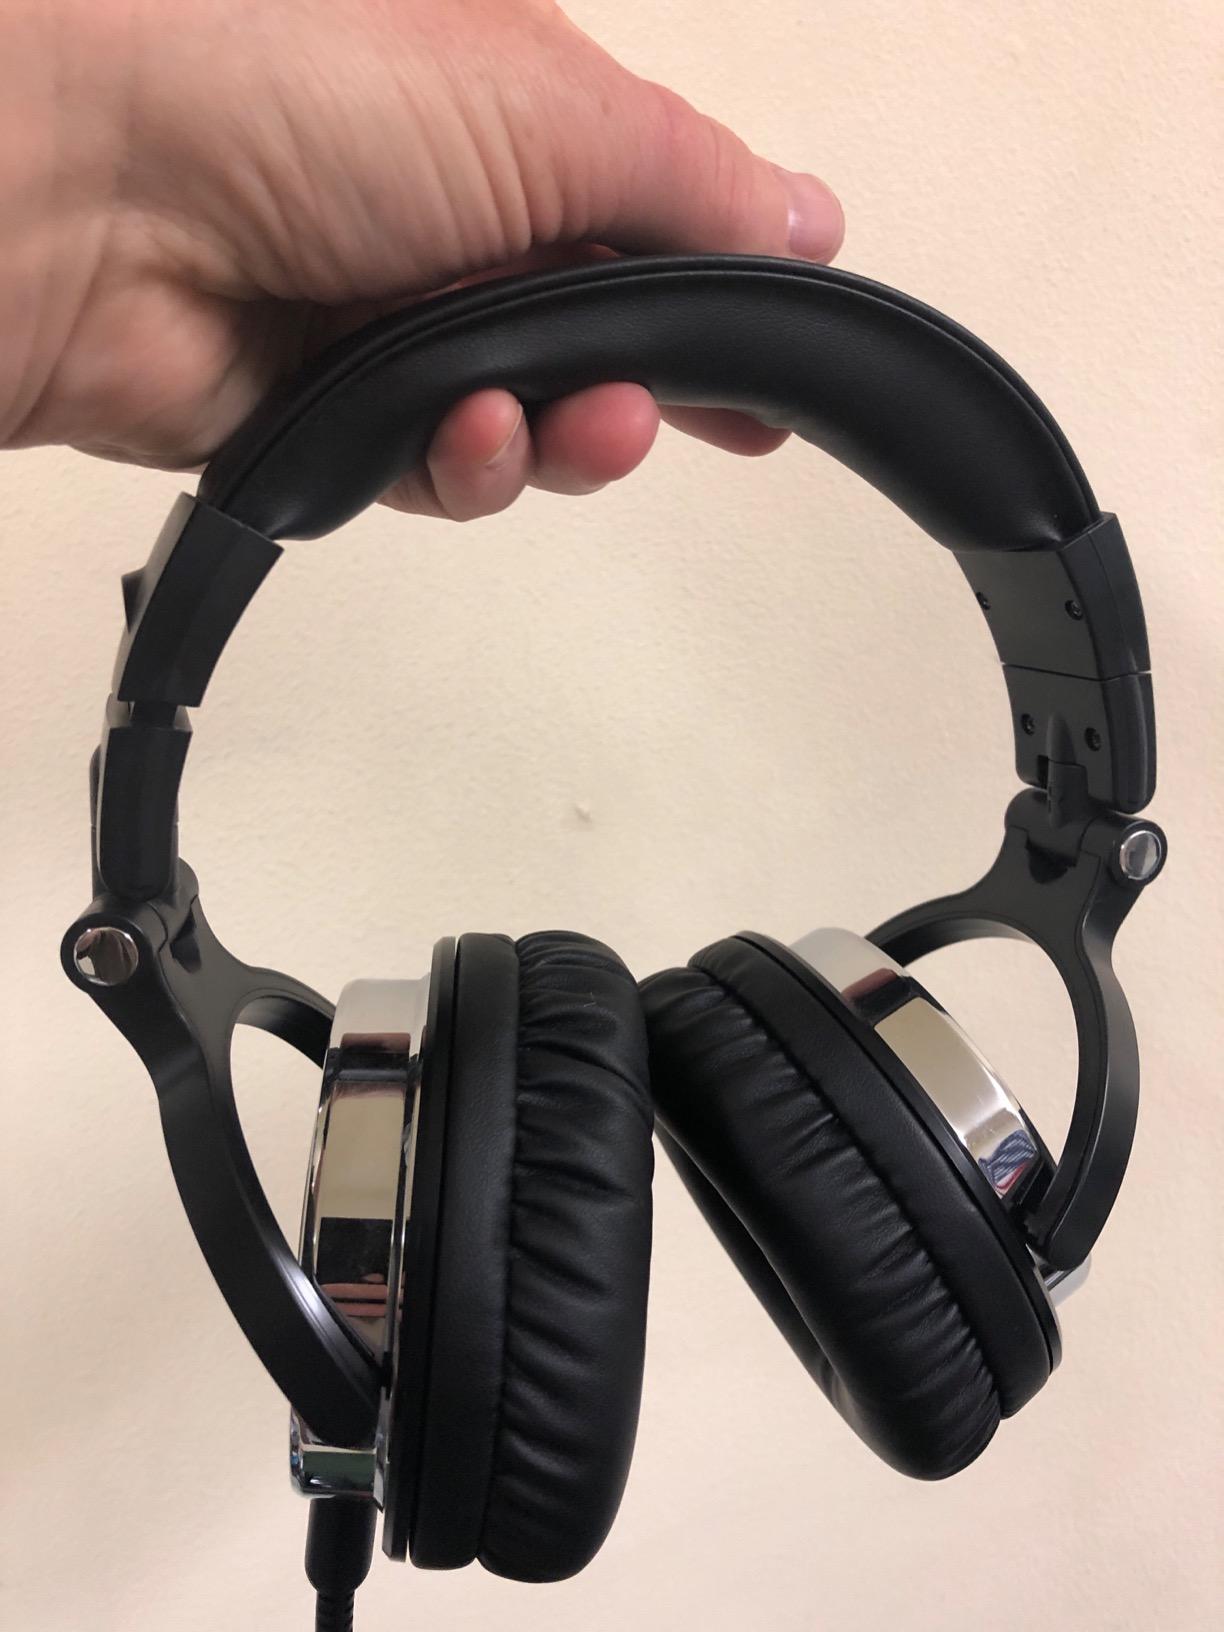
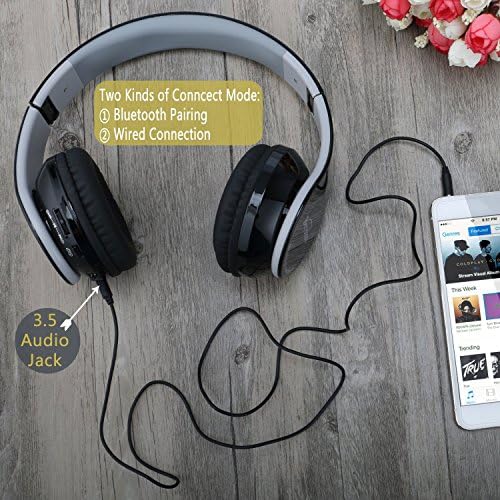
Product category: headphones
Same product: no